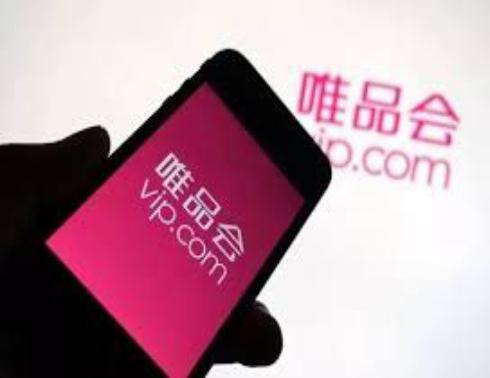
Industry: Necessities